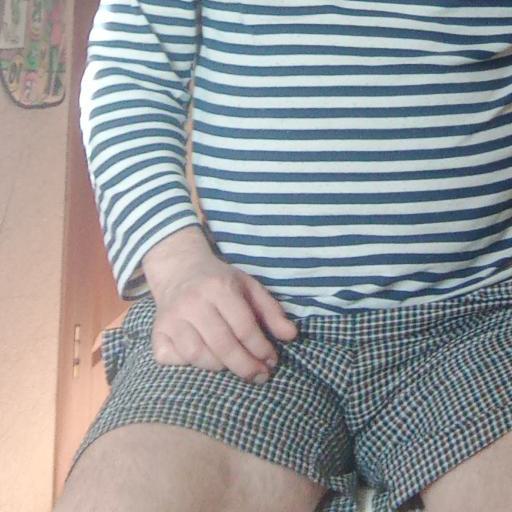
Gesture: no_gesture